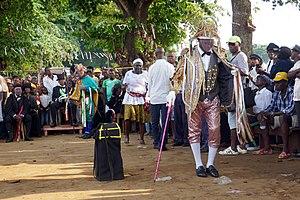
Tchiloli représenté devant l'église São Pedrão de São Tomé à l'occasion de la fête patronale. Le tchiloli est une forme théâtrale, musicale et dansée créée au XVIe siècle, jouée par des pêcheurs et des paysans. Traditionnellement elle met en scène la seule pièce du répertoire, La tragédie du marquis de Mantoue et de l'empereur Charlemagne"". This is an image with the theme ""Play"" from: Sao Tome and Principe This image was uploaded as part of Wiki Loves Africa 2019 photographic contest. Afrikaans